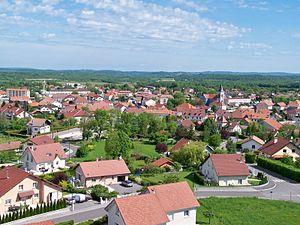
Vue aérienne de la ville de Valdahon, Franche-Comté, Doubs, France
Valdahon est une commune française située dans le département du Doubs en région Bourgogne-Franche-Comté. Elle fait partie de la région culturelle et historique de Franche-Comté.